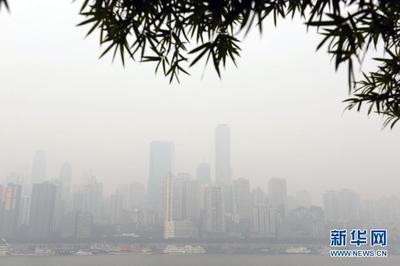
Weather: foggy or hazy